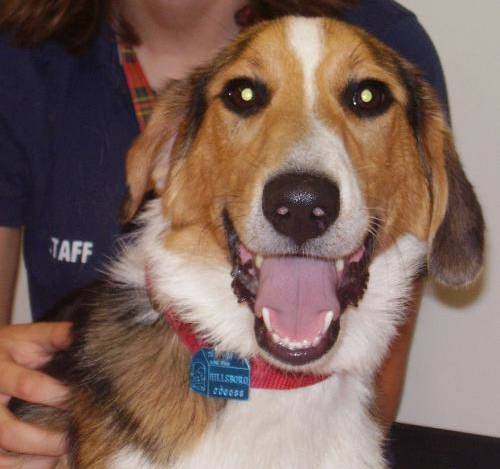
Label: dog